Marie Louise Gonzaga

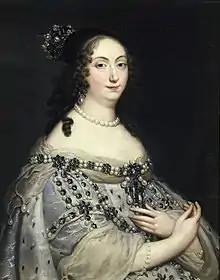
Portrait by Justus van Egmont. Among the Queen's jewels was a Polish Eagle set with small diamonds. After the queen's death her jewels were inherited by her sister Anne de Gonzague de Clèves.

Two years later, on 20 May 1648, Marie Louise was widowed by the sudden death of Władysław IV. John Casimir was eventually elected the next King of Poland and Grand Duke of Lithuania by the parliament, and married her on 30 May 1649. During an 18-year marriage with John Casimir, she gave birth to two children, Maria Anna Teresa and John Sigismund, who died in infancy.